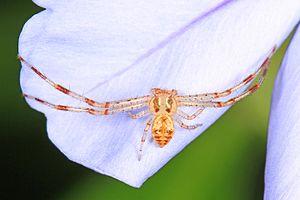
Misumenops est un genre d'araignées aranéomorphes de la famille des Thomisidae.